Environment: real
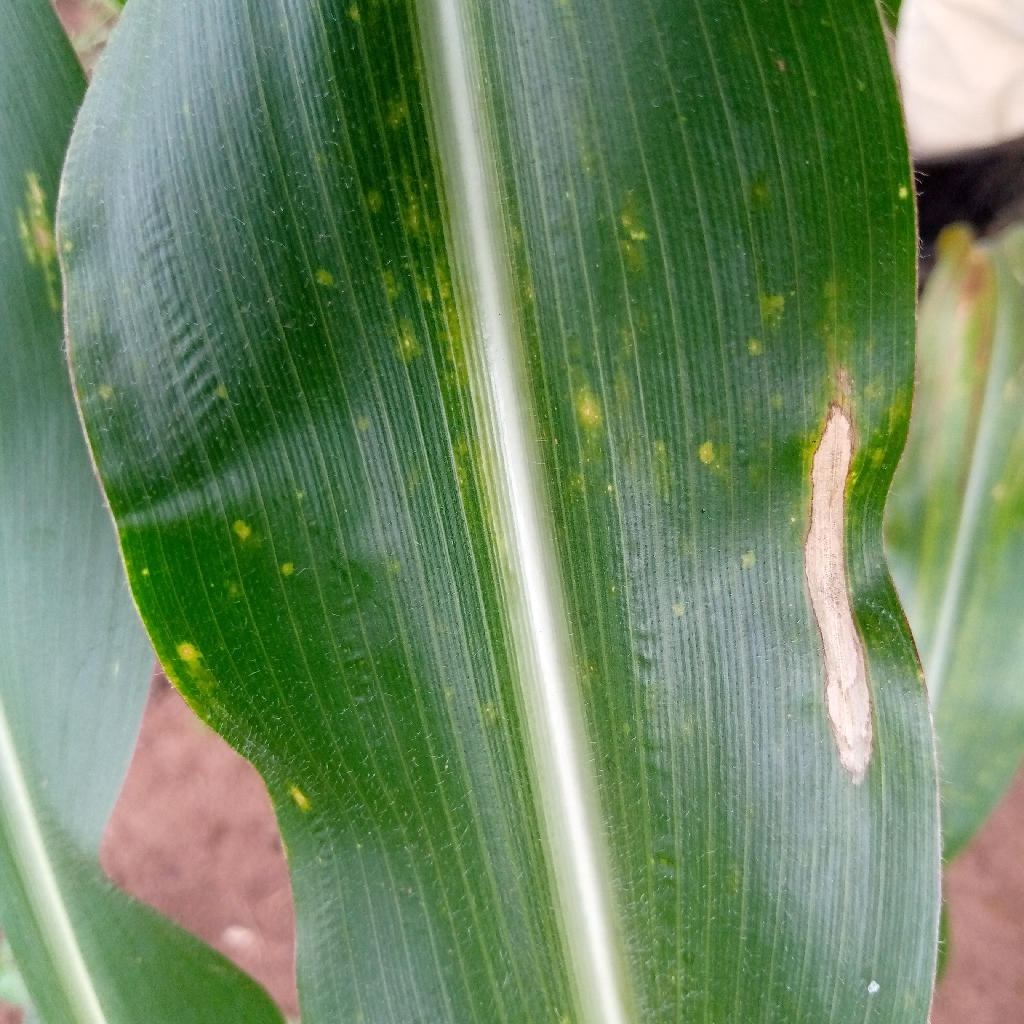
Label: northern_corn_leaf_blight